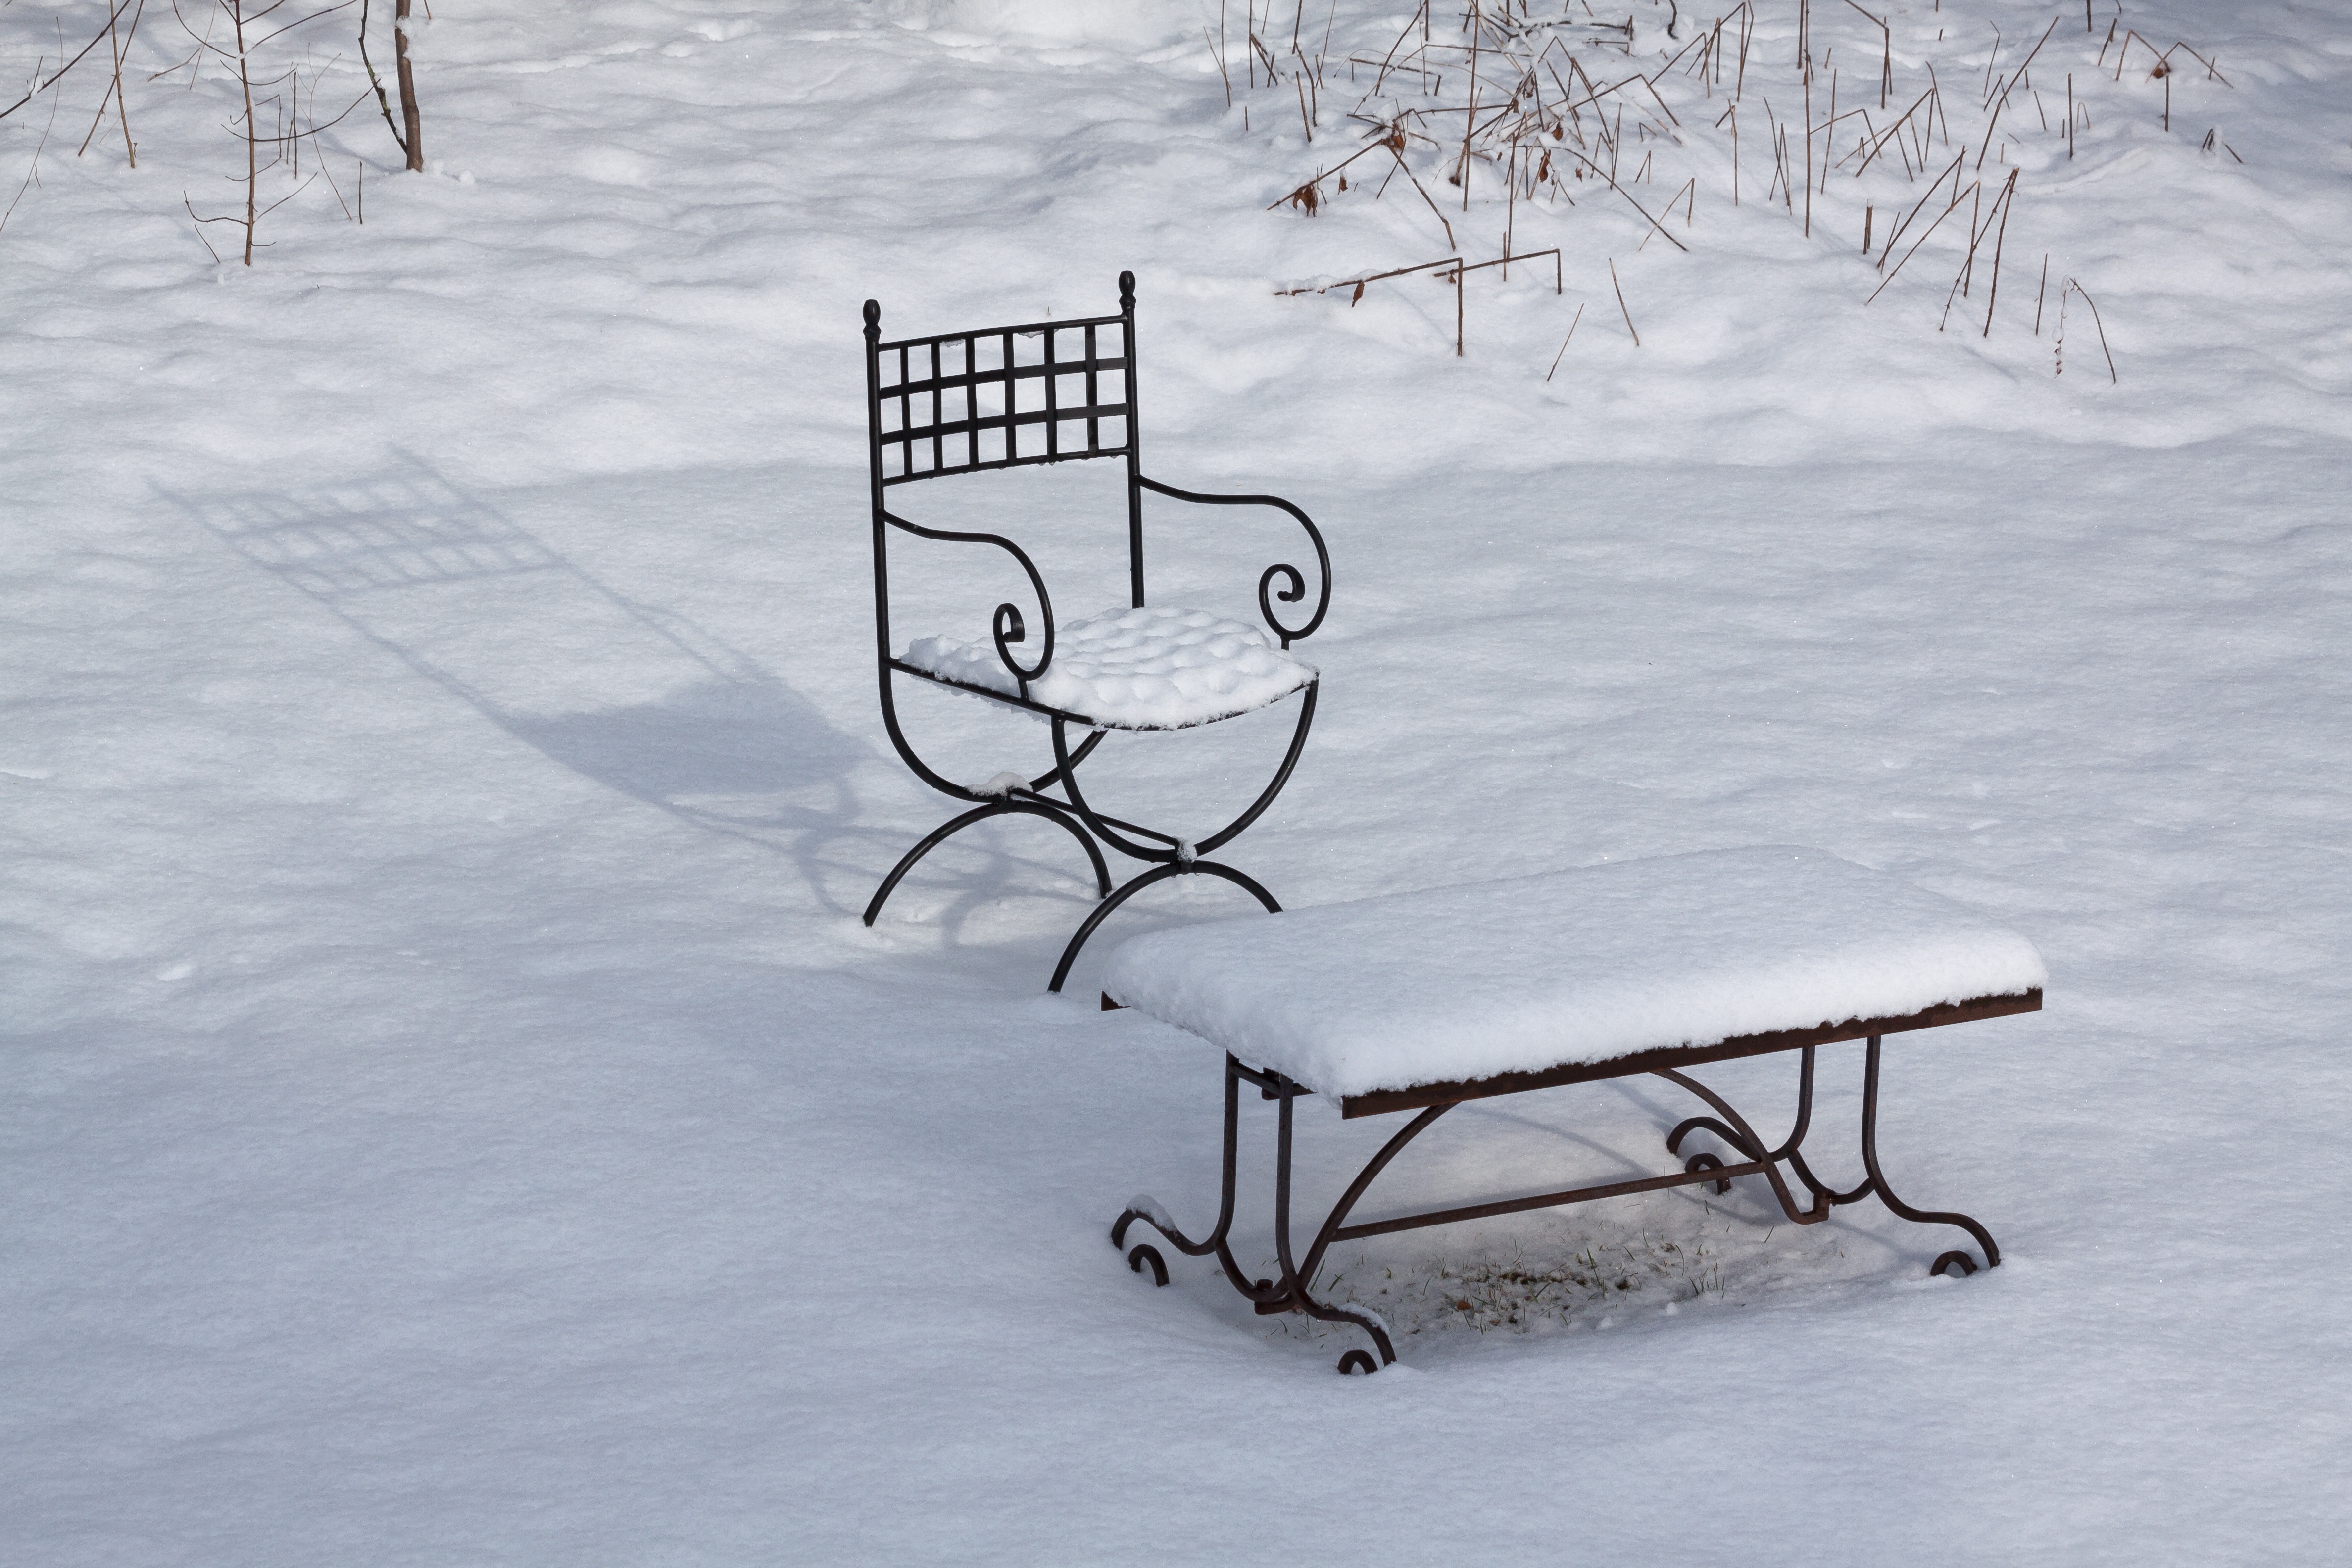
table, snow, winter, white, chair, sitting, weather, snowy, rest, furniture, garden, season, sketch, drawing, silent, freezing, garden chair